Robert Molesworth (judge)

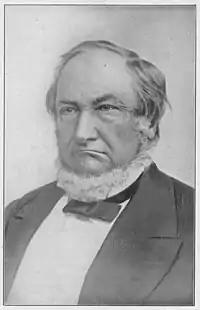
Chief Justice Molesworth.

Sir Robert Molesworth (3 November 1806 – 18 October 1890) was an Irish-born Australian Judge of the Supreme Court of Victoria and Solicitor-General.